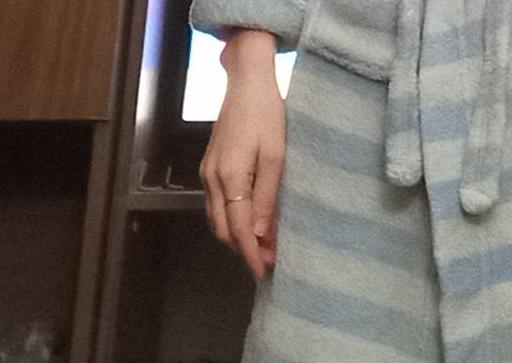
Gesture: no_gesture